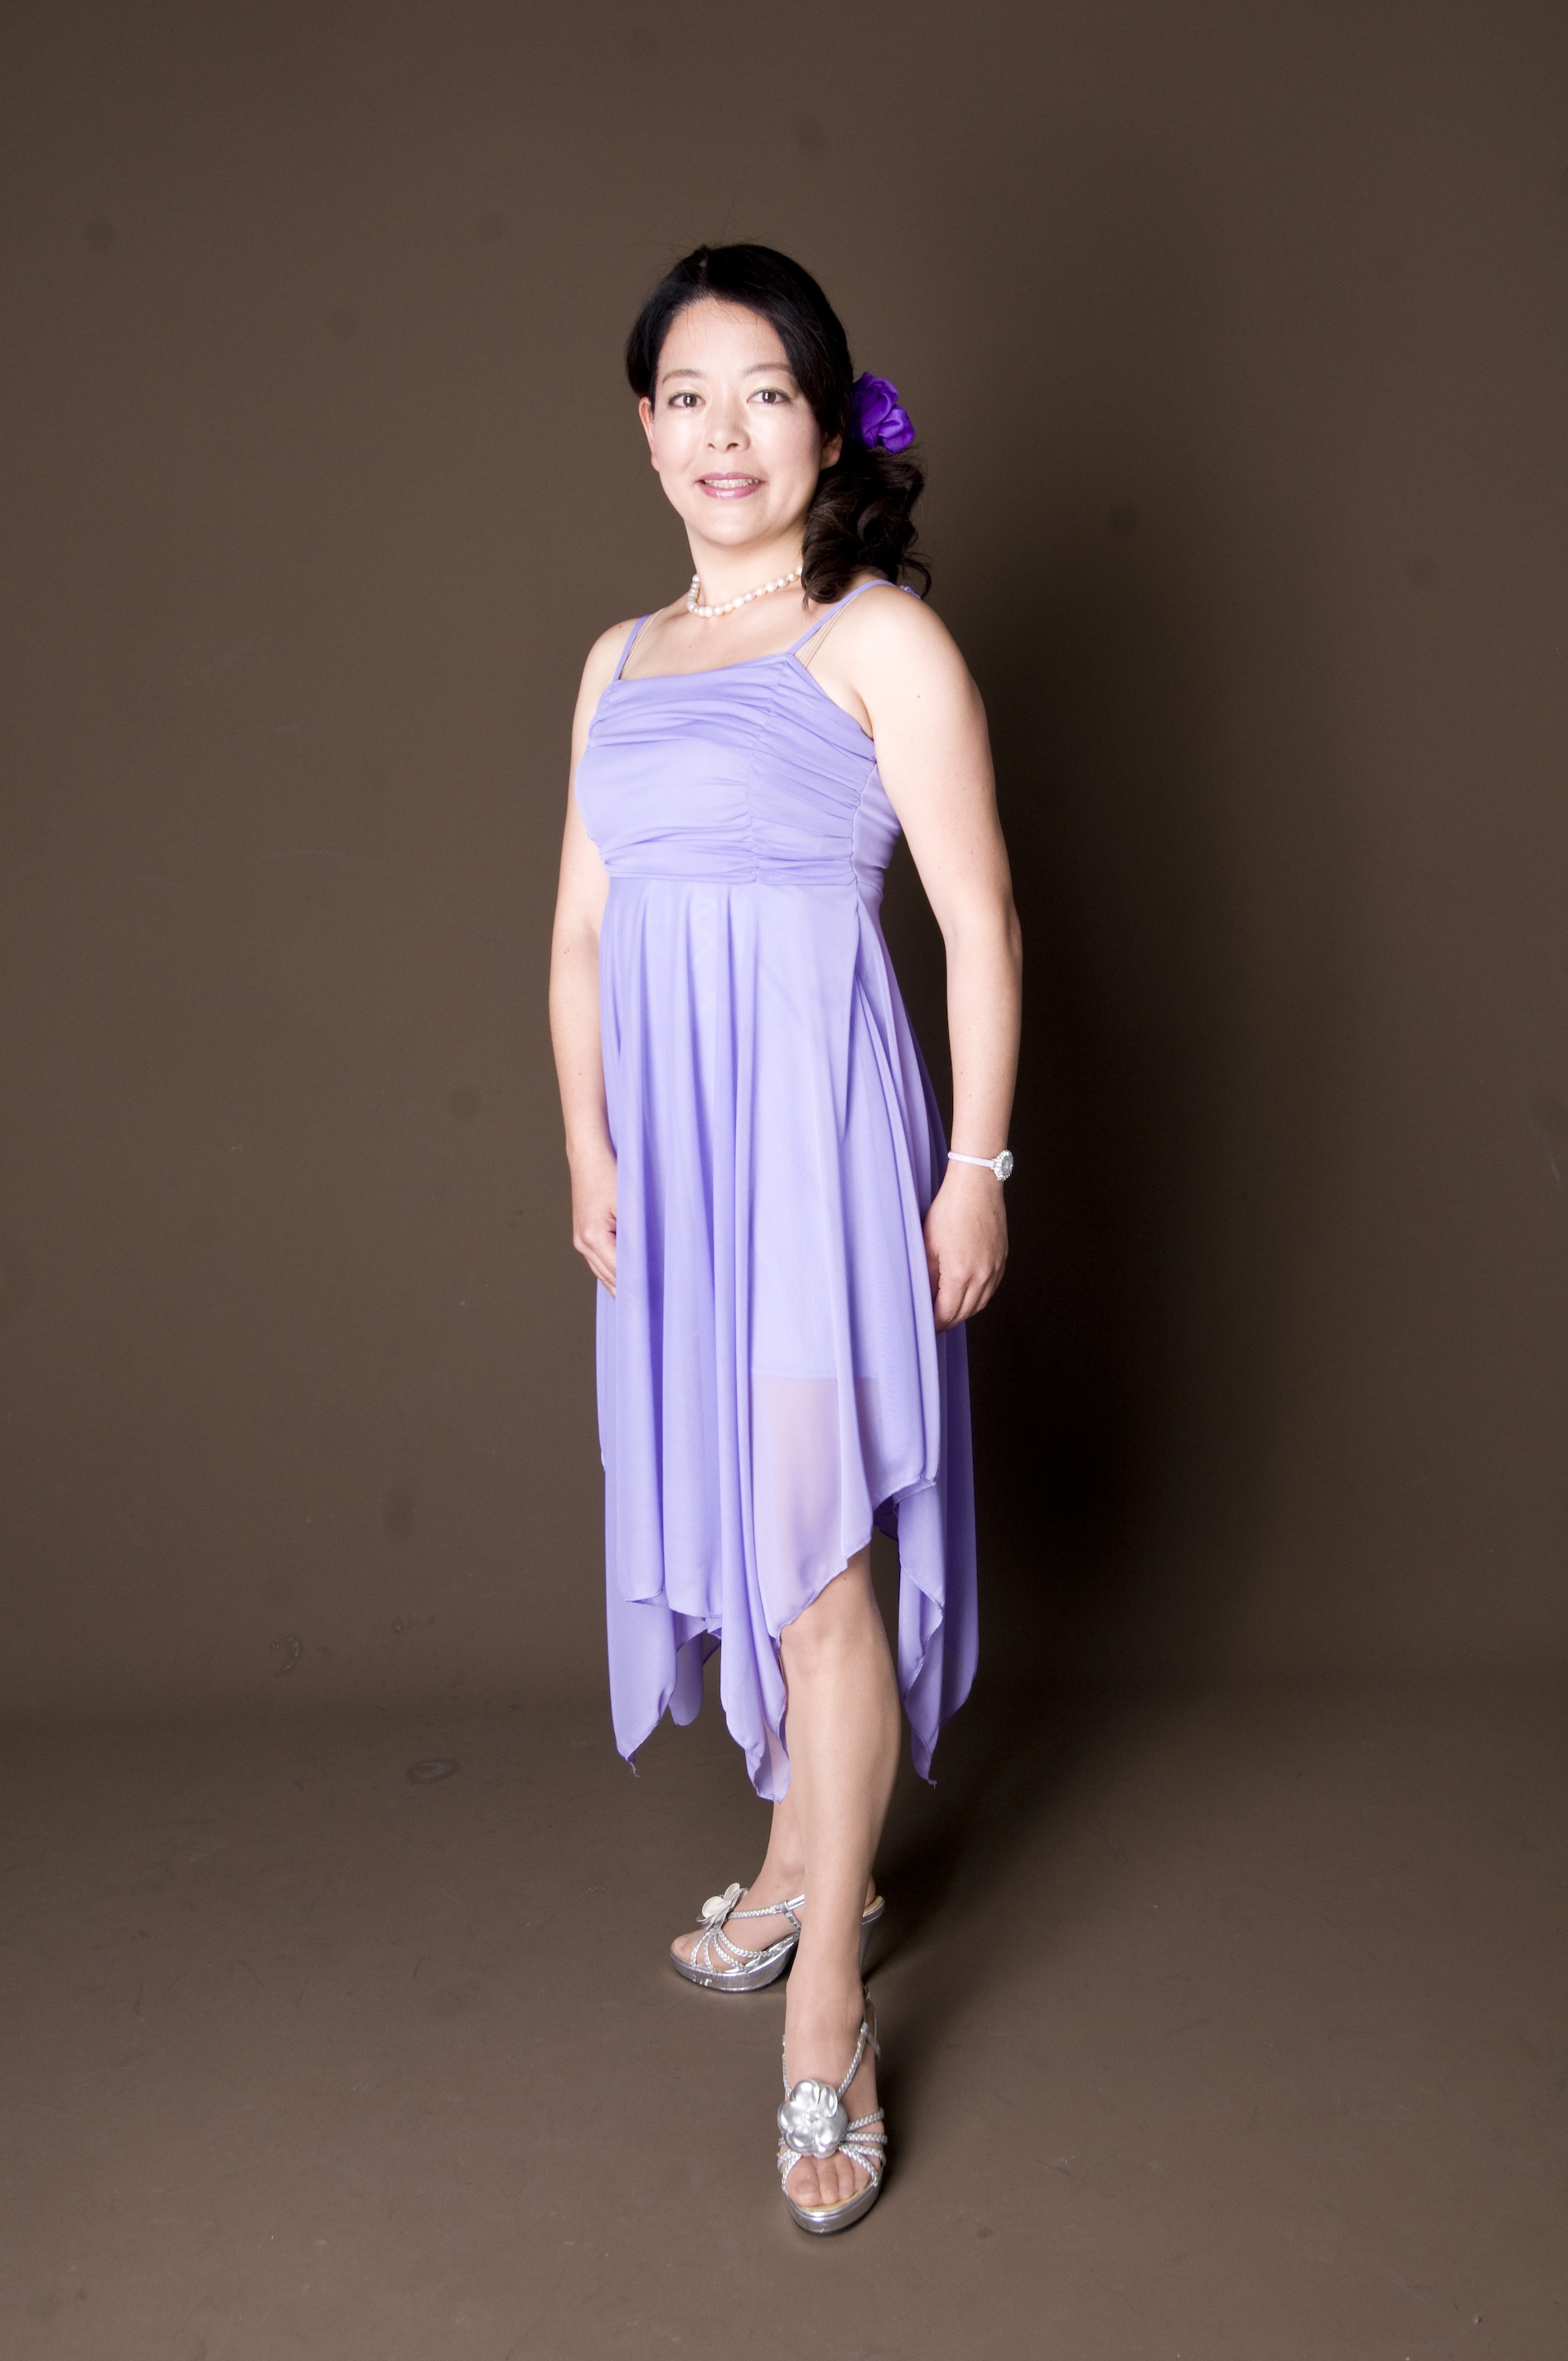
woman, photography, purple, model, spring, fashion, blue, clothing, wedding dress, formal, dress, prom, gown, bridesmaid, photo shoot, bridal clothing, cocktail dress